Louis Botha

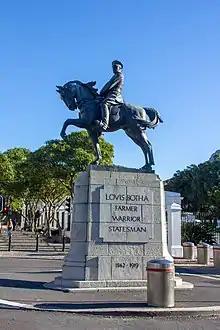
Statue in Cape Town by Romano Romanelli

General Louis Botha died of heart failure at his home following an attack of Spanish influenza on 27 August 1919 in the early hours of the morning. He was 56. His wife Annie was at home and was joined by Engelenburg who had acted as a private secretary to Botha. Botha was laid to rest in the Rebecca Street Cemetery in Pretoria.